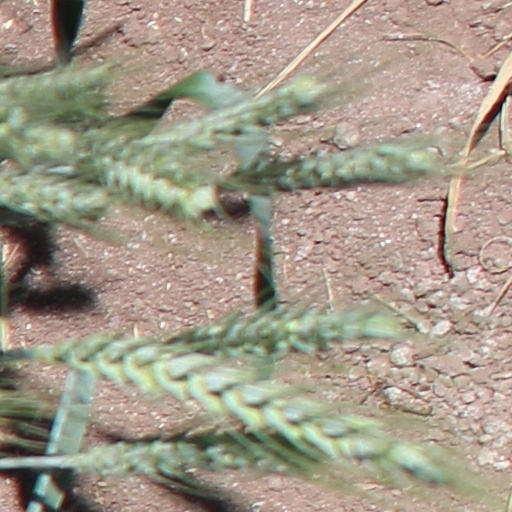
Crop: wheat